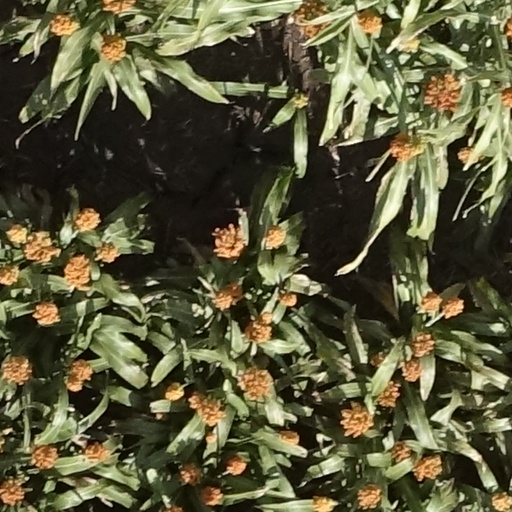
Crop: sorghum